Sea otter

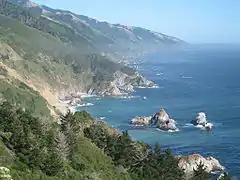
California's remote areas of coastline sheltered small colonies of sea otters through the fur trade. The 50 that survived in California, which were rediscovered in 1938, have since reproduced to almost 3,000.

Sea otters are polygynous: males have multiple female partners, typically those that inhabit their territory. If no territory is established, they seek out females in estrus. When a male sea otter finds a receptive female, the two engage in playful and sometimes aggressive behavior. They bond for the duration of estrus, or 3 days. The male holds the female's head or nose with his jaws during copulation. Visible scars are often present on females from this behavior.